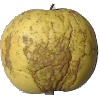
Label: Apple Golden 1